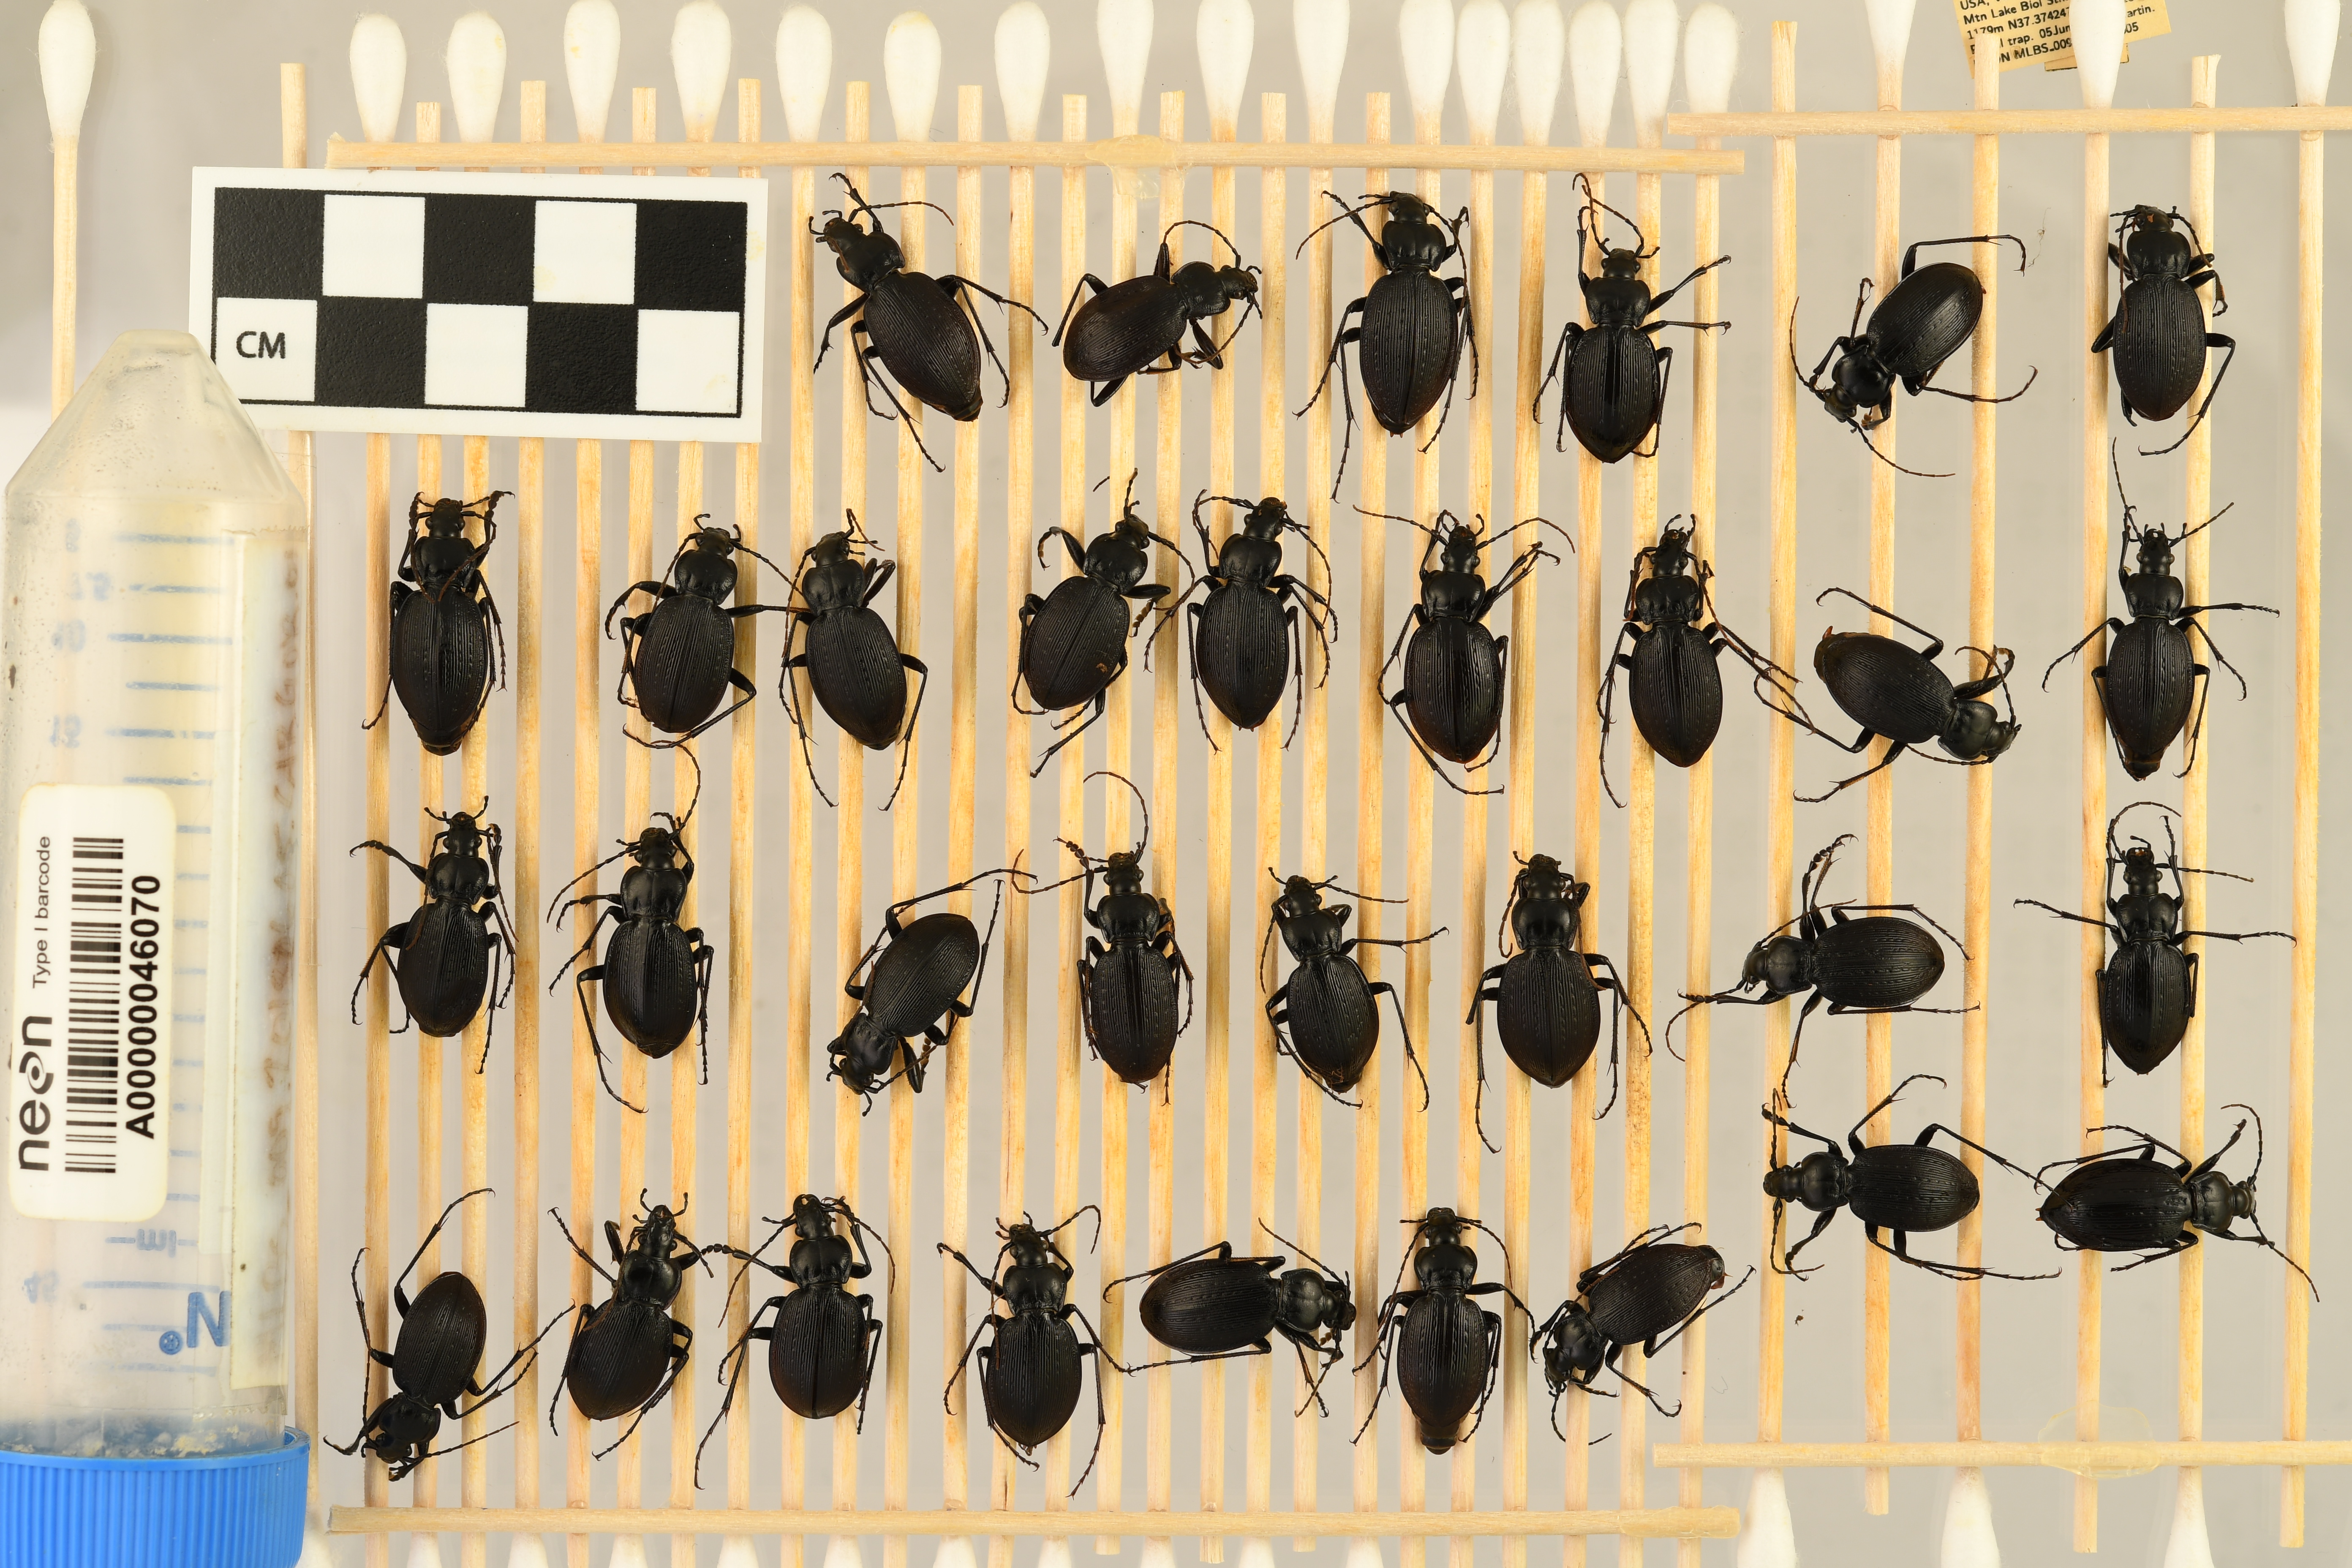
Carabus goryi — Mountain Lake Biological Station NEON, plot MLBS_009. Beetle 1, ElytraLength: 1.301 cm (lying flat: Yes)

Carabus goryi — Mountain Lake Biological Station NEON, plot MLBS_009. Beetle 1, ElytraWidth: 0.6176 cm (lying flat: Yes)

Carabus goryi — Mountain Lake Biological Station NEON, plot MLBS_009. Beetle 2, ElytraLength: 1.197 cm (lying flat: Yes)

Carabus goryi — Mountain Lake Biological Station NEON, plot MLBS_009. Beetle 2, ElytraWidth: 0.5284 cm (lying flat: Yes)

Carabus goryi — Mountain Lake Biological Station NEON, plot MLBS_009. Beetle 3, ElytraLength: 1.342 cm (lying flat: Yes)

Carabus goryi — Mountain Lake Biological Station NEON, plot MLBS_009. Beetle 3, ElytraWidth: 0.5906 cm (lying flat: Yes)

Carabus goryi — Mountain Lake Biological Station NEON, plot MLBS_009. Beetle 4, ElytraLength: 1.193 cm (lying flat: Yes)

Carabus goryi — Mountain Lake Biological Station NEON, plot MLBS_009. Beetle 4, ElytraWidth: 0.5453 cm (lying flat: Yes)

Carabus goryi — Mountain Lake Biological Station NEON, plot MLBS_009. Beetle 5, ElytraLength: 1.149 cm (lying flat: Yes)

Carabus goryi — Mountain Lake Biological Station NEON, plot MLBS_009. Beetle 5, ElytraWidth: 0.6036 cm (lying flat: Yes)

Carabus goryi — Mountain Lake Biological Station NEON, plot MLBS_009. Beetle 6, ElytraLength: 1.249 cm (lying flat: Yes)

Carabus goryi — Mountain Lake Biological Station NEON, plot MLBS_009. Beetle 6, ElytraWidth: 0.5792 cm (lying flat: Yes)

Carabus goryi — Mountain Lake Biological Station NEON, plot MLBS_009. Beetle 7, ElytraLength: 1.261 cm (lying flat: Yes)

Carabus goryi — Mountain Lake Biological Station NEON, plot MLBS_009. Beetle 7, ElytraWidth: 0.6134 cm (lying flat: Yes)

Carabus goryi — Mountain Lake Biological Station NEON, plot MLBS_009. Beetle 8, ElytraLength: 1.234 cm (lying flat: Yes)

Carabus goryi — Mountain Lake Biological Station NEON, plot MLBS_009. Beetle 8, ElytraWidth: 0.5814 cm (lying flat: Yes)

Carabus goryi — Mountain Lake Biological Station NEON, plot MLBS_009. Beetle 9, ElytraLength: 1.225 cm (lying flat: Yes)

Carabus goryi — Mountain Lake Biological Station NEON, plot MLBS_009. Beetle 9, ElytraWidth: 0.5757 cm (lying flat: Yes)

Carabus goryi — Mountain Lake Biological Station NEON, plot MLBS_009. Beetle 10, ElytraLength: 1.229 cm (lying flat: Yes)

Carabus goryi — Mountain Lake Biological Station NEON, plot MLBS_009. Beetle 10, ElytraWidth: 0.5587 cm (lying flat: Yes)

Carabus goryi — Mountain Lake Biological Station NEON, plot MLBS_009. Beetle 11, ElytraLength: 1.261 cm (lying flat: Yes)

Carabus goryi — Mountain Lake Biological Station NEON, plot MLBS_009. Beetle 11, ElytraWidth: 0.5907 cm (lying flat: Yes)

Carabus goryi — Mountain Lake Biological Station NEON, plot MLBS_009. Beetle 12, ElytraLength: 1.284 cm (lying flat: Yes)

Carabus goryi — Mountain Lake Biological Station NEON, plot MLBS_009. Beetle 12, ElytraWidth: 0.6246 cm (lying flat: Yes)

Carabus goryi — Mountain Lake Biological Station NEON, plot MLBS_009. Beetle 13, ElytraLength: 1.267 cm (lying flat: Yes)

Carabus goryi — Mountain Lake Biological Station NEON, plot MLBS_009. Beetle 13, ElytraWidth: 0.6036 cm (lying flat: Yes)

Carabus goryi — Mountain Lake Biological Station NEON, plot MLBS_009. Beetle 14, ElytraLength: 1.252 cm (lying flat: Yes)

Carabus goryi — Mountain Lake Biological Station NEON, plot MLBS_009. Beetle 14, ElytraWidth: 0.5707 cm (lying flat: Yes)

Carabus goryi — Mountain Lake Biological Station NEON, plot MLBS_009. Beetle 15, ElytraLength: 1.205 cm (lying flat: Yes)

Carabus goryi — Mountain Lake Biological Station NEON, plot MLBS_009. Beetle 15, ElytraWidth: 0.5111 cm (lying flat: Yes)

Carabus goryi — Mountain Lake Biological Station NEON, plot MLBS_009. Beetle 16, ElytraLength: 1.126 cm (lying flat: Yes)

Carabus goryi — Mountain Lake Biological Station NEON, plot MLBS_009. Beetle 16, ElytraWidth: 0.577 cm (lying flat: Yes)

Carabus goryi — Mountain Lake Biological Station NEON, plot MLBS_009. Beetle 17, ElytraLength: 1.181 cm (lying flat: Yes)

Carabus goryi — Mountain Lake Biological Station NEON, plot MLBS_009. Beetle 17, ElytraWidth: 0.6019 cm (lying flat: Yes)

Carabus goryi — Mountain Lake Biological Station NEON, plot MLBS_009. Beetle 18, ElytraLength: 1.203 cm (lying flat: Yes)

Carabus goryi — Mountain Lake Biological Station NEON, plot MLBS_009. Beetle 18, ElytraWidth: 0.5611 cm (lying flat: Yes)

Carabus goryi — Mountain Lake Biological Station NEON, plot MLBS_009. Beetle 19, ElytraLength: 1.196 cm (lying flat: Yes)

Carabus goryi — Mountain Lake Biological Station NEON, plot MLBS_009. Beetle 19, ElytraWidth: 0.5915 cm (lying flat: Yes)

Carabus goryi — Mountain Lake Biological Station NEON, plot MLBS_009. Beetle 20, ElytraLength: 1.105 cm (lying flat: Yes)

Carabus goryi — Mountain Lake Biological Station NEON, plot MLBS_009. Beetle 20, ElytraWidth: 0.5648 cm (lying flat: Yes)

Carabus goryi — Mountain Lake Biological Station NEON, plot MLBS_009. Beetle 21, ElytraLength: 1.206 cm (lying flat: Yes)

Carabus goryi — Mountain Lake Biological Station NEON, plot MLBS_009. Beetle 21, ElytraWidth: 0.6603 cm (lying flat: Yes)

Carabus goryi — Mountain Lake Biological Station NEON, plot MLBS_009. Beetle 22, ElytraLength: 1.193 cm (lying flat: Yes)

Carabus goryi — Mountain Lake Biological Station NEON, plot MLBS_009. Beetle 22, ElytraWidth: 0.5349 cm (lying flat: Yes)

Carabus goryi — Mountain Lake Biological Station NEON, plot MLBS_009. Beetle 23, ElytraLength: 1.17 cm (lying flat: Yes)

Carabus goryi — Mountain Lake Biological Station NEON, plot MLBS_009. Beetle 23, ElytraWidth: 0.5906 cm (lying flat: Yes)

Carabus goryi — Mountain Lake Biological Station NEON, plot MLBS_009. Beetle 24, ElytraLength: 1.135 cm (lying flat: Yes)

Carabus goryi — Mountain Lake Biological Station NEON, plot MLBS_009. Beetle 24, ElytraWidth: 0.6116 cm (lying flat: Yes)

Carabus goryi — Mountain Lake Biological Station NEON, plot MLBS_009. Beetle 25, ElytraLength: 1.11 cm (lying flat: Yes)

Carabus goryi — Mountain Lake Biological Station NEON, plot MLBS_009. Beetle 25, ElytraWidth: 0.6075 cm (lying flat: Yes)

Carabus goryi — Mountain Lake Biological Station NEON, plot MLBS_009. Beetle 26, ElytraLength: 1.138 cm (lying flat: Yes)

Carabus goryi — Mountain Lake Biological Station NEON, plot MLBS_009. Beetle 26, ElytraWidth: 0.6171 cm (lying flat: Yes)

Carabus goryi — Mountain Lake Biological Station NEON, plot MLBS_009. Beetle 27, ElytraLength: 1.148 cm (lying flat: Yes)

Carabus goryi — Mountain Lake Biological Station NEON, plot MLBS_009. Beetle 27, ElytraWidth: 0.5453 cm (lying flat: Yes)

Carabus goryi — Mountain Lake Biological Station NEON, plot MLBS_009. Beetle 28, ElytraLength: 1.178 cm (lying flat: Yes)

Carabus goryi — Mountain Lake Biological Station NEON, plot MLBS_009. Beetle 28, ElytraWidth: 0.6369 cm (lying flat: Yes)

Carabus goryi — Mountain Lake Biological Station NEON, plot MLBS_009. Beetle 29, ElytraLength: 1.195 cm (lying flat: Yes)

Carabus goryi — Mountain Lake Biological Station NEON, plot MLBS_009. Beetle 29, ElytraWidth: 0.5689 cm (lying flat: Yes)

Carabus goryi — Mountain Lake Biological Station NEON, plot MLBS_009. Beetle 30, ElytraLength: 1.186 cm (lying flat: Yes)

Carabus goryi — Mountain Lake Biological Station NEON, plot MLBS_009. Beetle 30, ElytraWidth: 0.5009 cm (lying flat: Yes)

Carabus goryi — Mountain Lake Biological Station NEON, plot MLBS_009. Beetle 31, ElytraLength: 1.141 cm (lying flat: Yes)

Carabus goryi — Mountain Lake Biological Station NEON, plot MLBS_009. Beetle 31, ElytraWidth: 0.5116 cm (lying flat: Yes)

Carabus goryi — Mountain Lake Biological Station NEON, plot MLBS_009. Beetle 32, ElytraLength: 1.332 cm (lying flat: Yes)

Carabus goryi — Mountain Lake Biological Station NEON, plot MLBS_009. Beetle 32, ElytraWidth: 0.6361 cm (lying flat: Yes)